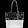
Label: Bag